Widowmaker (Overwatch)

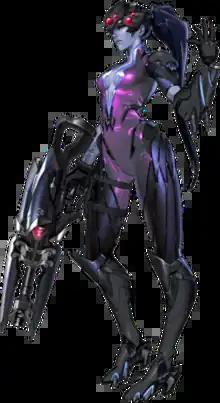
Widowmaker's appearance in "Overwatch".

Widowmaker is the alias of Amélie Lacroix, a character who first appeared in the 2016 video game "Overwatch", a Blizzard Entertainment–developed first-person shooter, later featured in its resulting franchise and subsequent 2022 sequel, "Overwatch 2". Conceived by Jeff Kaplan in the early development phases of the game, her design was fleshed out by Arnold Tsang and other Blizzard artists. Voiced by Chloé Hollings, Widowmaker is a French ballerina-turned-sleeper agent for the terrorist organization Talon, becoming a high-profile sniper assassin after killing her husband. Since the game's release she has appeared in various spinoff media related to the franchise, including comics and merchandise.